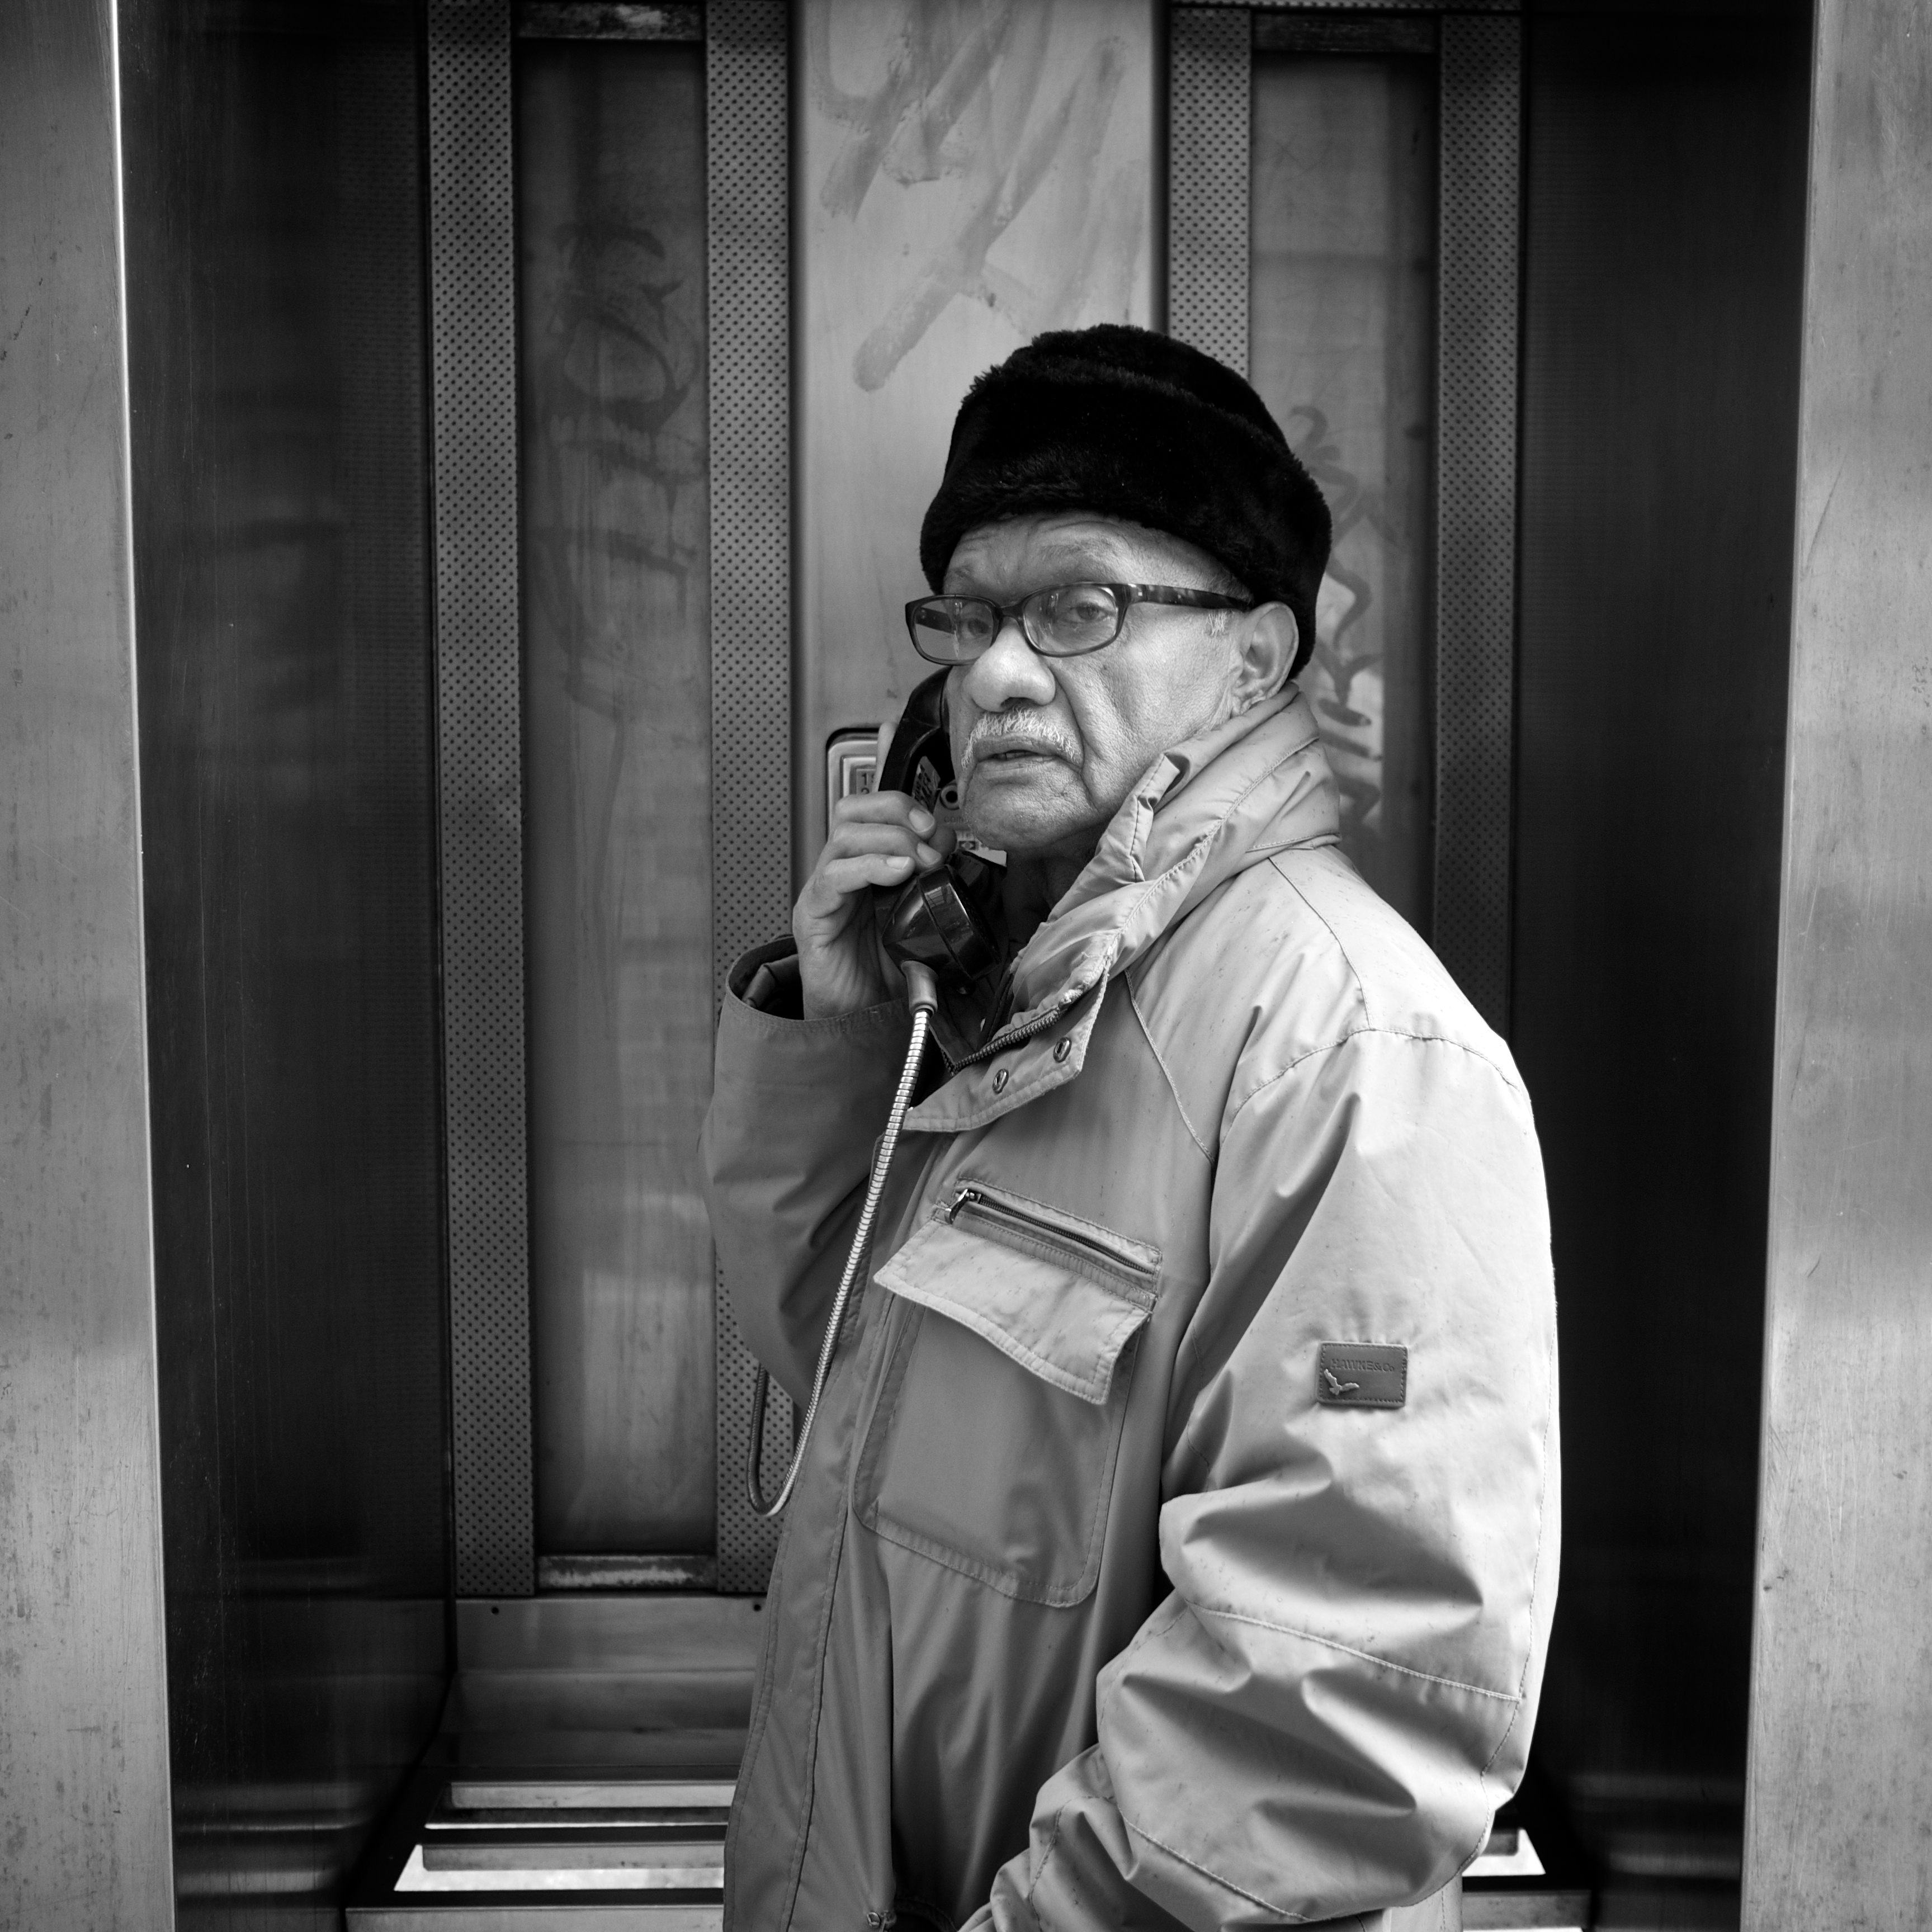
man, person, black and white, white, street, photography, ebook, male, portrait, training, black, monochrome, streetphotography, flickr, thomas, video, olympus, photograph, omd, fuji, leica, monochrom, leuthard, hcb, thomasleuthard, monochrome photography, film noir, human positions